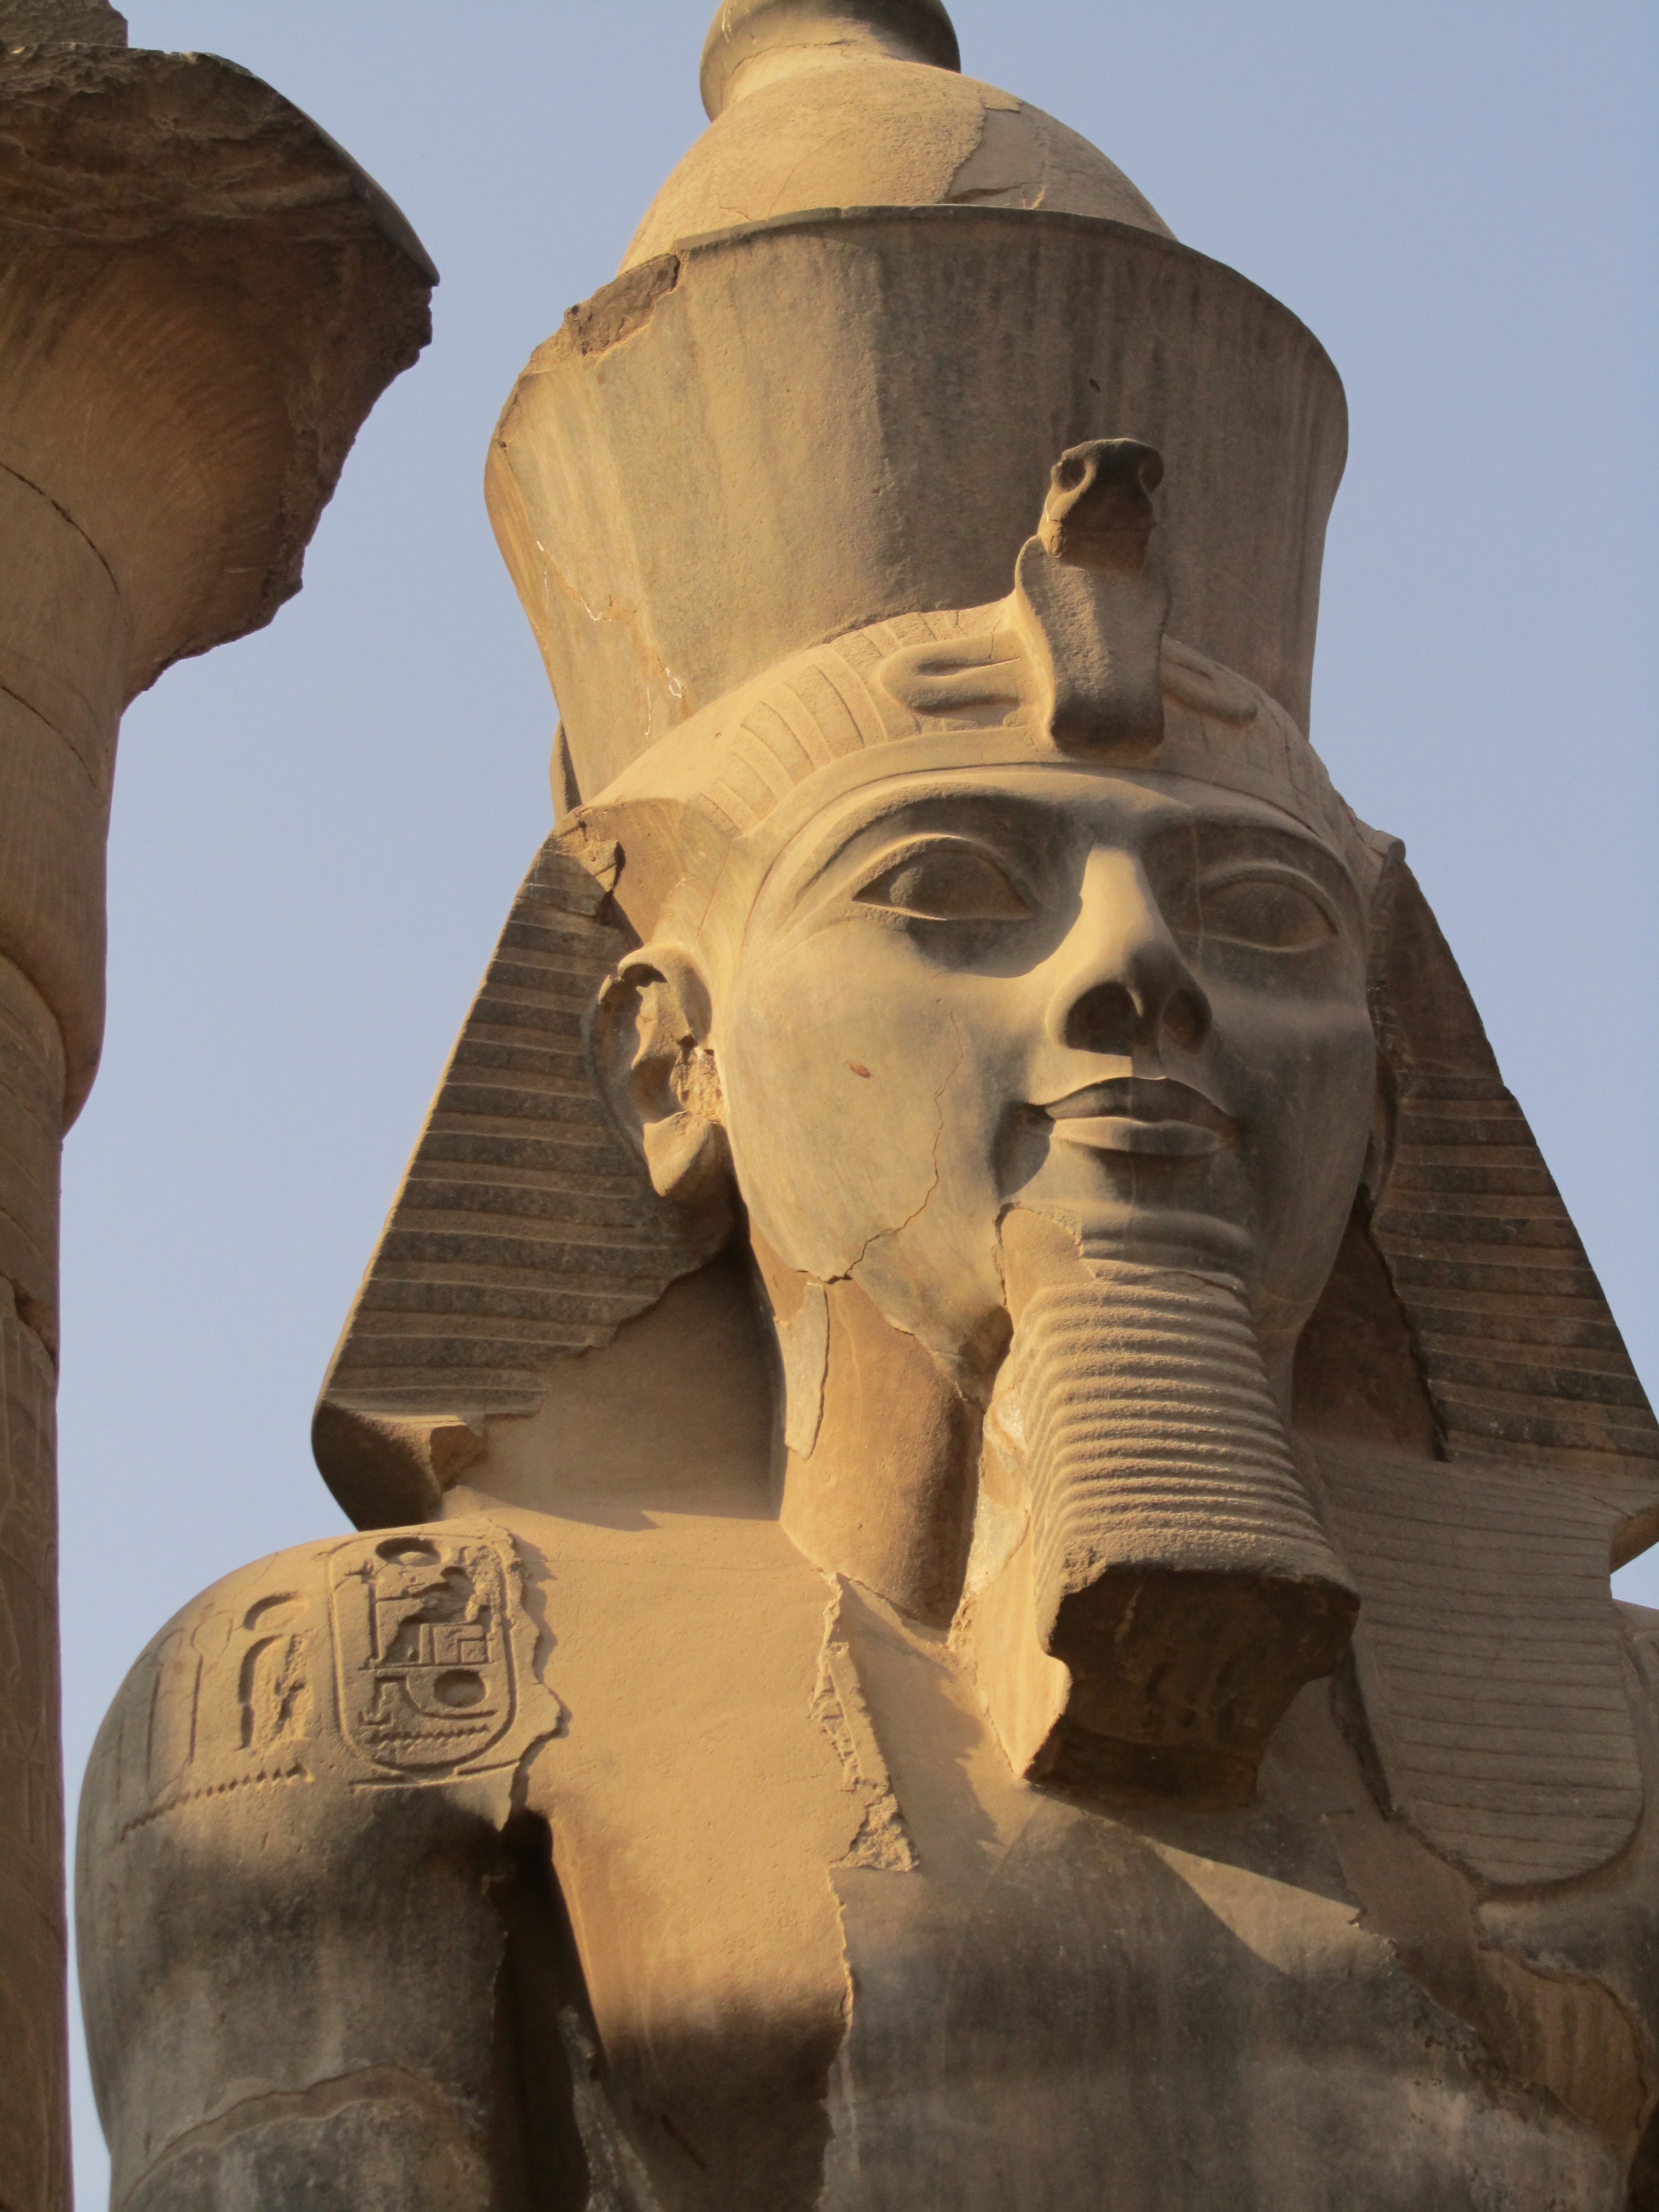
sand, rock, monument, statue, sculpture, art, temple, history, carving, luxor, egyptian, ancient history